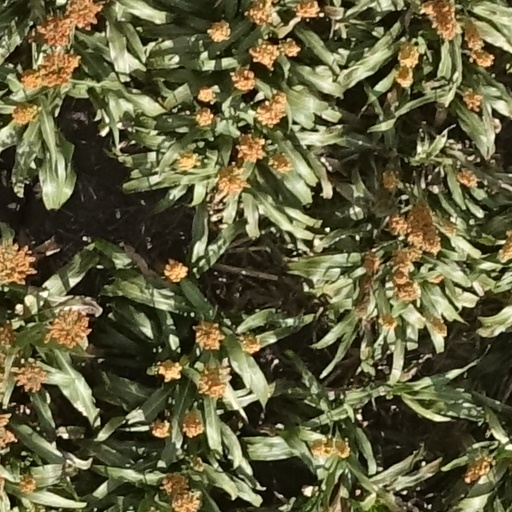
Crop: sorghum